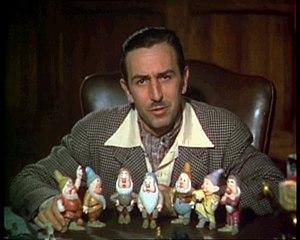
Le cinéma est un art du spectacle. En français, il est couramment désigné comme le « septième art », d'après l'expression du critique Ricciotto Canudo dans les années 1920. L’art cinématographique se caractérise par le spectacle proposé au public sous la forme d’un film, c’est-à-dire d’un récit, véhiculé par un support qui est enregistré puis lu par un mécanisme continu ou intermittent qui crée l’illusion d’images en mouvement, ou par un enregistrement et une lecture continus de données informatiques. La communication au public du spectacle enregistré, qui se différencie ainsi du spectacle vivant, se fait à l’origine par l’éclairement à travers le support, le passage de la lumière par un jeu de miroirs ou/et des lentilles optiques, et la projection de ce faisceau lumineux sur un écran transparent ou opaque, ou la diffusion du signal numérique sur un écran plasma ou à led. Au sens originel et limitatif, le cinéma est la projection en public d’un film sur un écran. Dès Émile Reynaud, en 1892, les créateurs de films comprennent que le spectacle projeté gagne à être accompagné par une musique qui construit l’ambiance du récit, ou souligne chaque action représentée.
Le nain est une créature humanoïde, légendaire et imaginaire, souterraine et de petite taille, dont la figure actuelle est principalement issue de la mythologie nordique et des croyances germaniques médiévales. Comme le lutin, le gobelin et le gnome, avec lesquels il est souvent confondu, il fait partie du « petit peuple ». Il partage peut-être l'origine des géants mythologiques.
1966 est une année commune commençant un samedi.
L'Ami public numéro un était une émission de programme de la jeunesse diffusée de 1961 à 1978 sur la première chaîne de l'ORTF et puis sur TF1. Elle était présentée par Pierre Tchernia. Celle-ci est annoncée le 5 novembre 1961, par Jacqueline Huet, en compagnie de Pierre Tchernia.